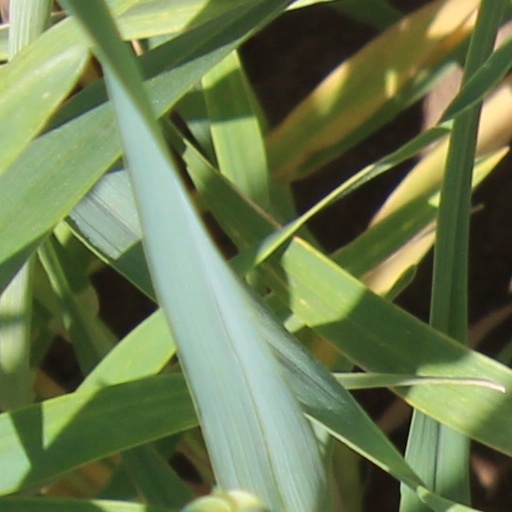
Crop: wheat